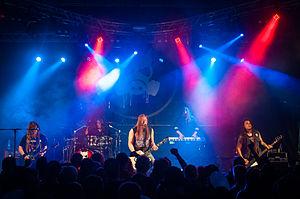
Poisonblack est un groupe de metal gothique finlandais. Il est formé en 2000 par Ville Laihiala et joue du metal gothique, comme en témoigne leur premier album Escapexstacy, où le chant est assuré par Juha-Pekka Leppäluoto. Dès leur deuxième album, Lust Stained Despair, et l'arrivée au chant de Ville Laihiala, ils évoluent vers un style plus agressif. L'album A Dead Heavy Day continue dans la même lancée que le précédent album, avec un côté plus heavy metal. Puis, l'album Of Rust and Bones est publié en mars 2010. Selon Ville Laihiala lui-même : « les paroles traitent de l'envie incontrôlable pour l'alcool et l'ennui, la frustration, la haine, l'amour et le fait que finalement tout va tomber à l'eau ».
Cet article présente une liste de groupes de metal gothique.